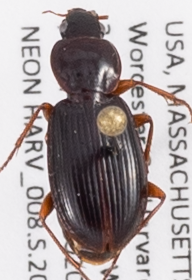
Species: Synuchus impunctatus
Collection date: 2020-07-29
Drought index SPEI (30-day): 0.298
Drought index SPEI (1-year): -1.13
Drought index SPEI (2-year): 1.13